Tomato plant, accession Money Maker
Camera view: vertical (180 deg); turntable rotation: 60 degrees
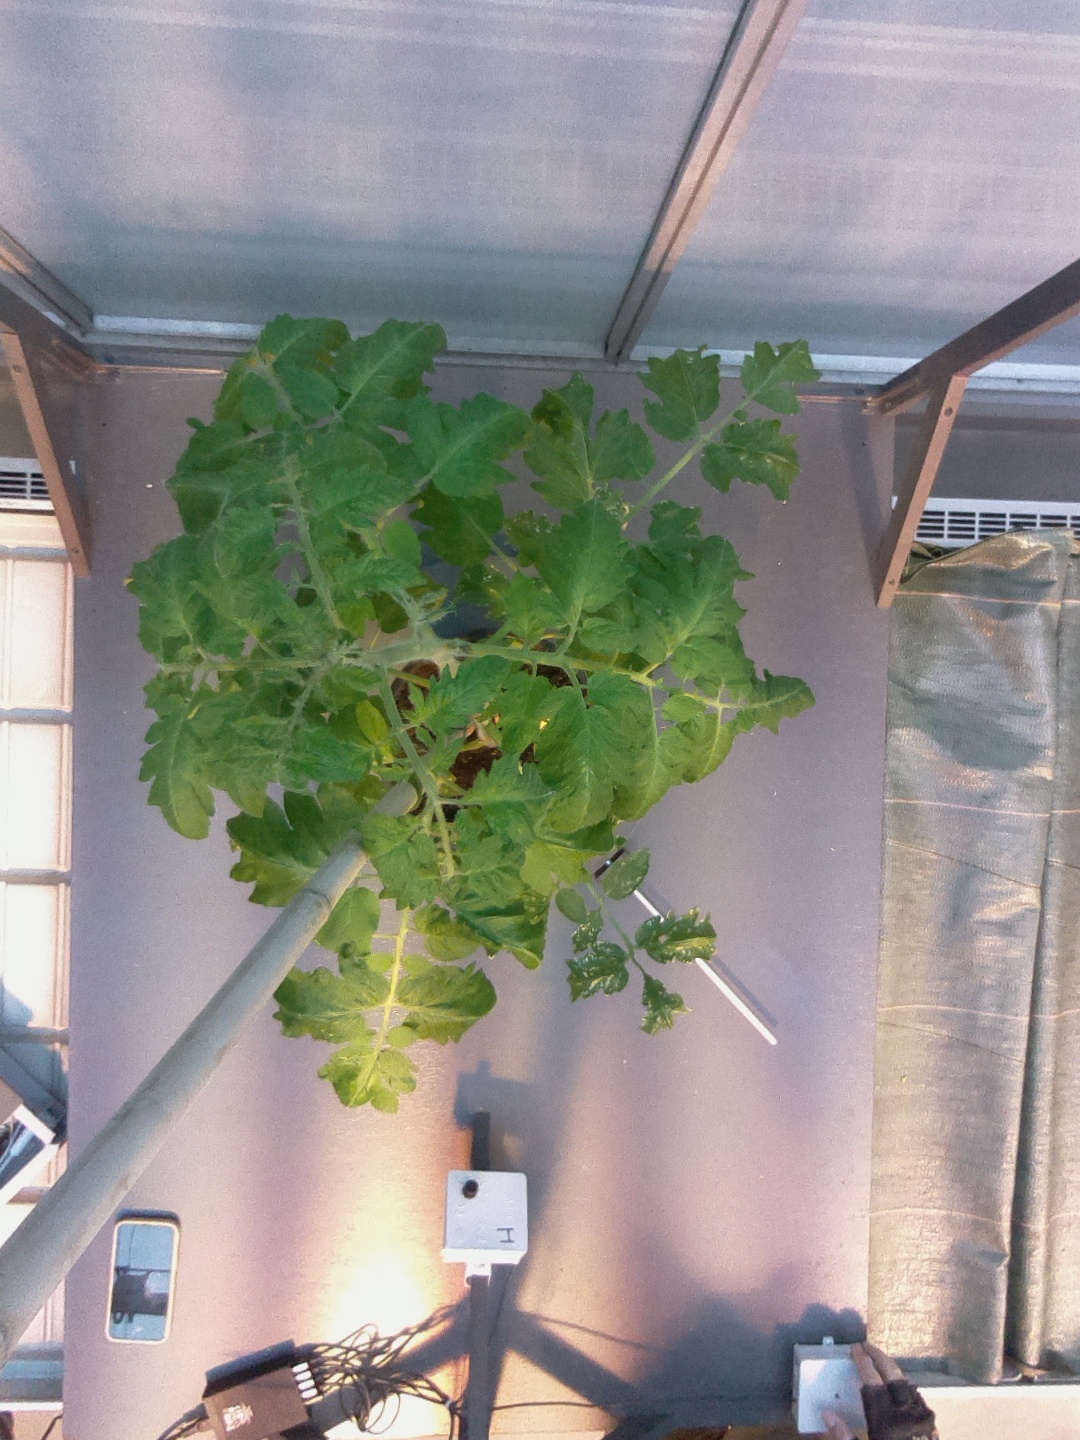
BBCH growth stage 54: 4 inflorescences visible